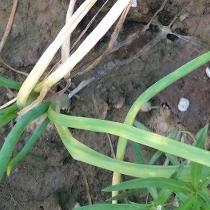
Crop: Onion
Condition: alternaria-d